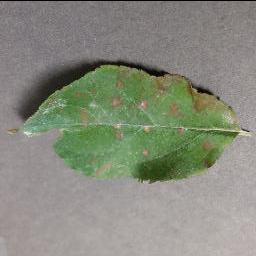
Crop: apple
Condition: cedar_rust